New City College

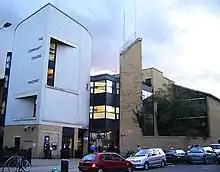
Hackney Community College in 2005

Its campus is in Falkirk Street in Hoxton, backing onto Hoxton Street. When the campus opened in 1996, it was Britain's largest capital further education building project.